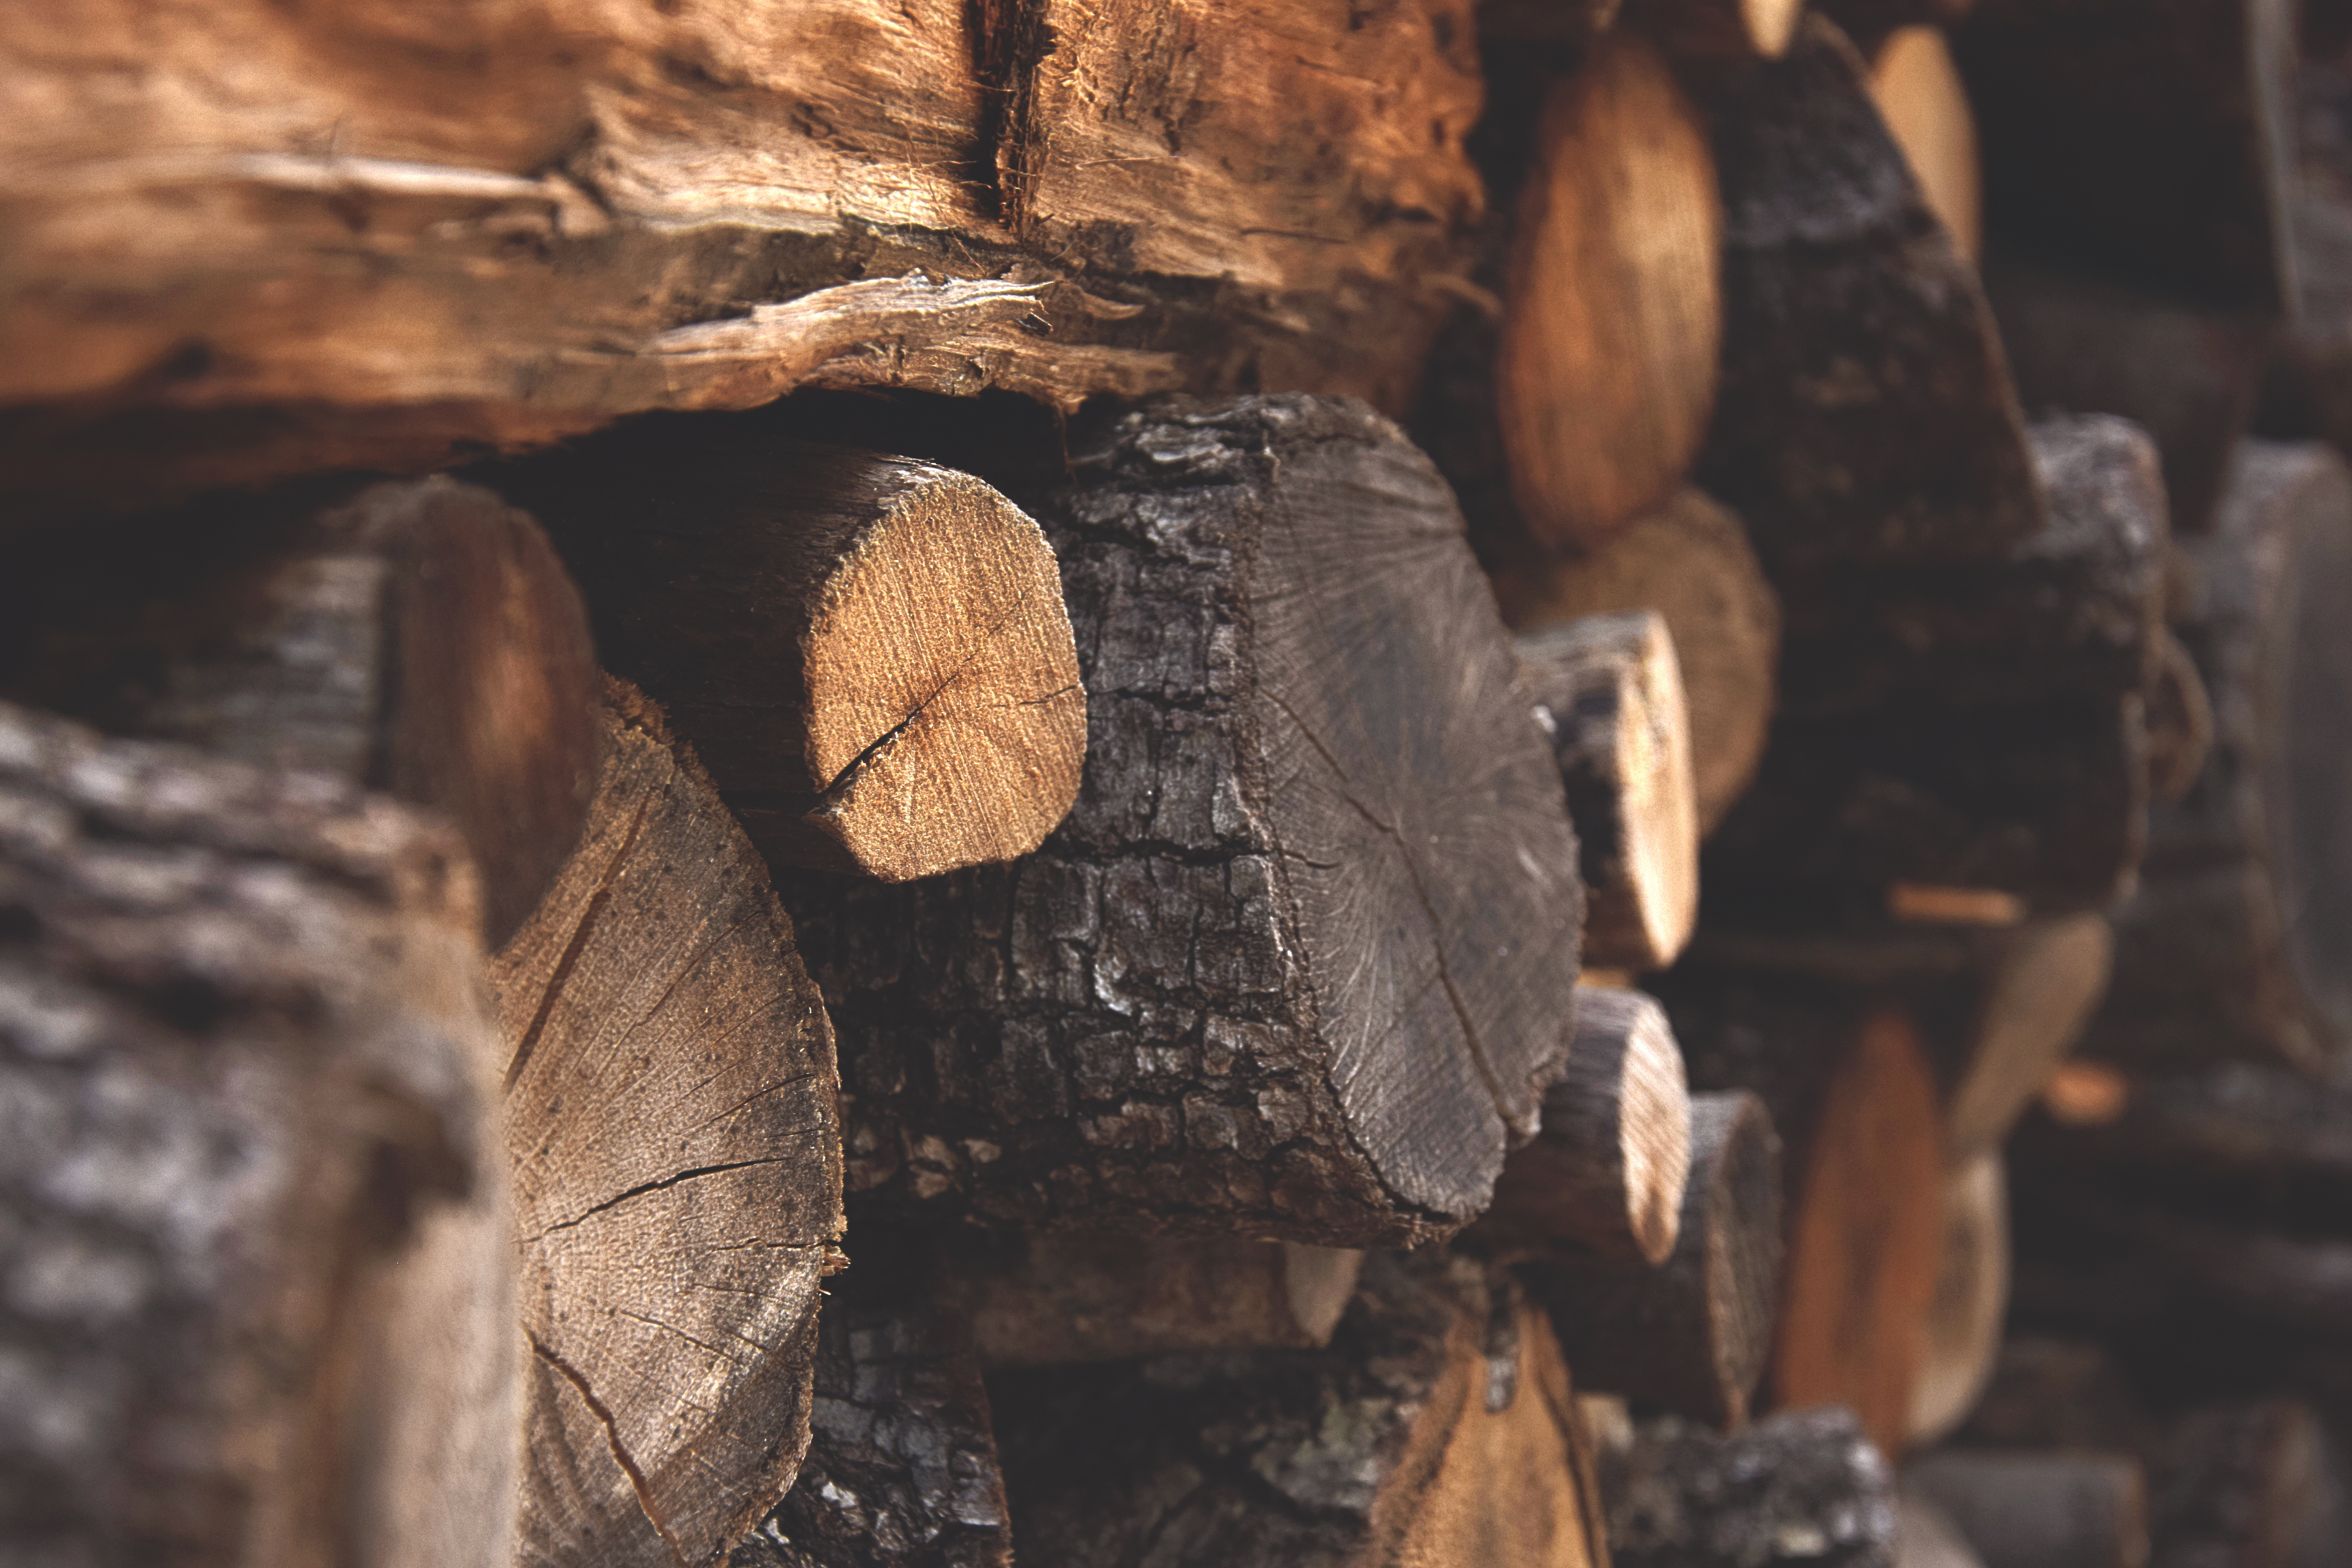
tree, rock, wood, texture, trunk, summer, material, close up, temple, trunks, detail, carving, cadastre, ancient history